Mutant Massacre

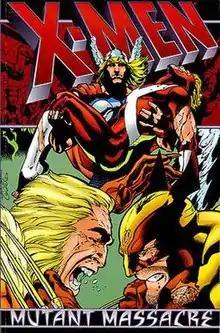

"Mutant Massacre" was a 1986 Marvel Comics crossover storyline. It primarily involved the superhero teams the X-Men and X-Factor. The solo hero Thor, the New Mutants, Power Pack, and Daredevil crossed over for an issue each in their own comic books.